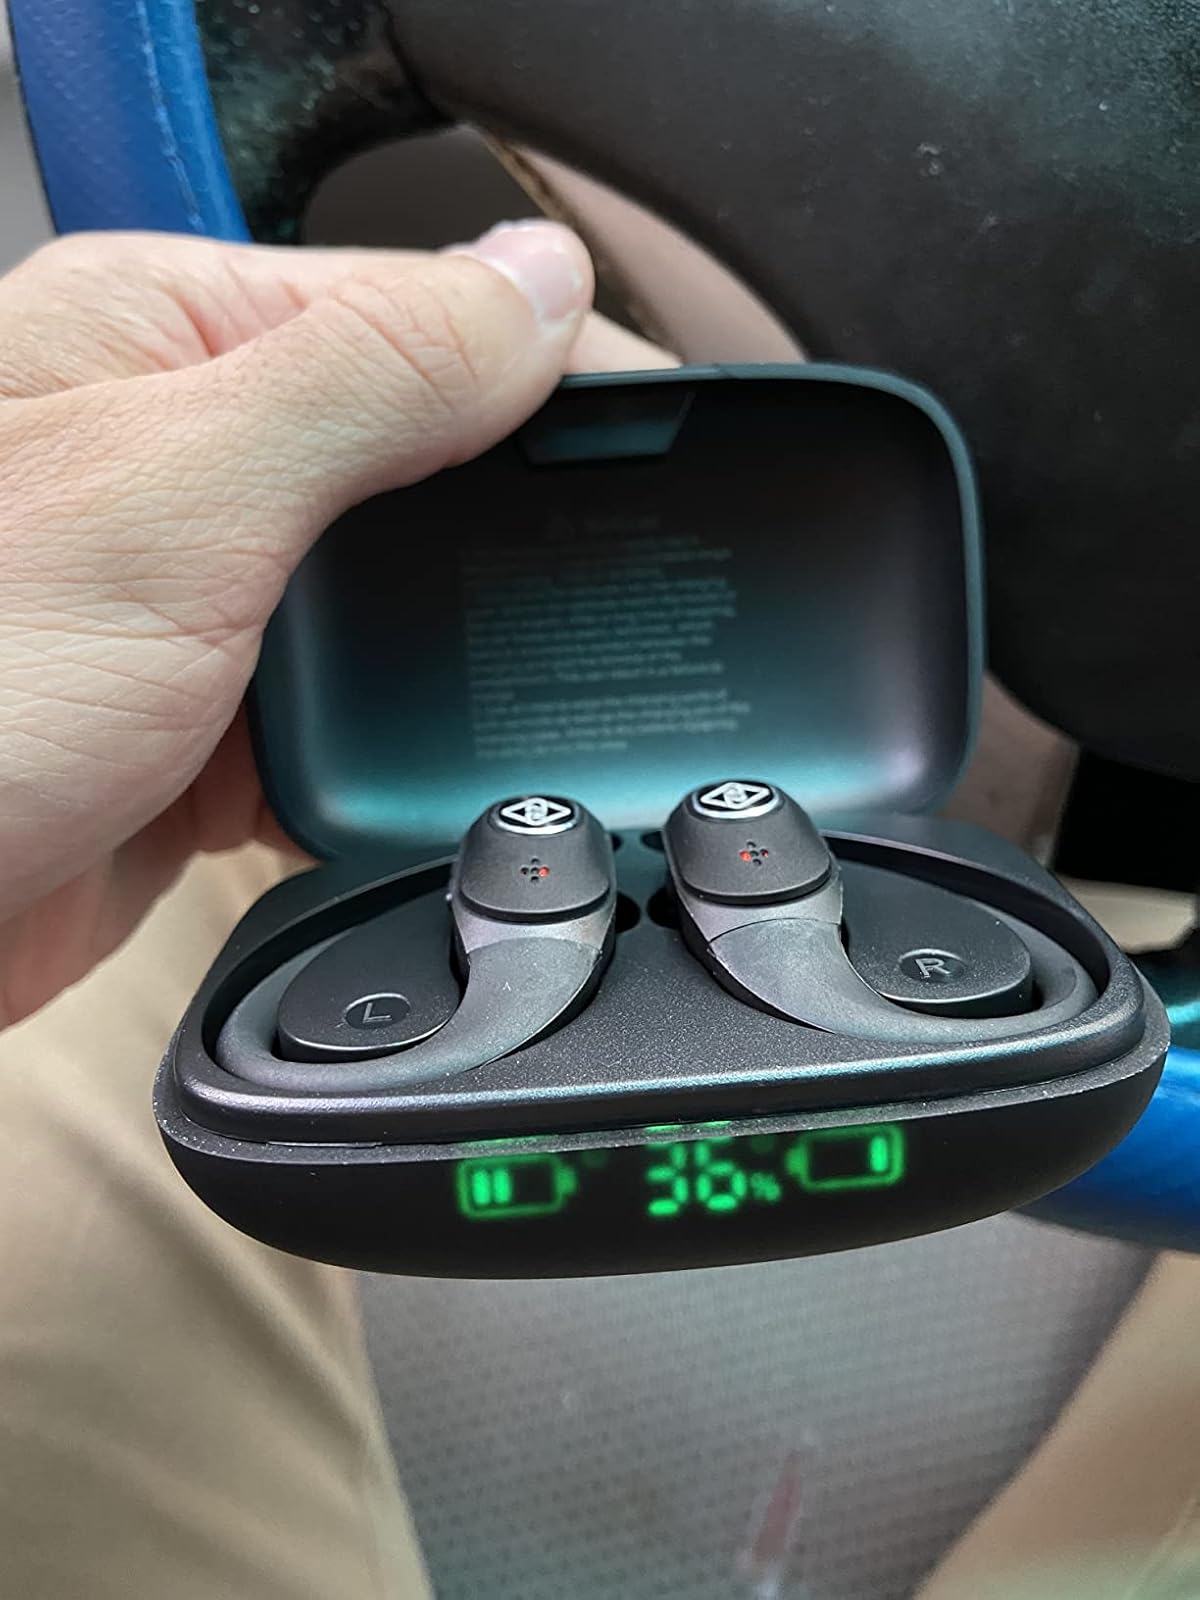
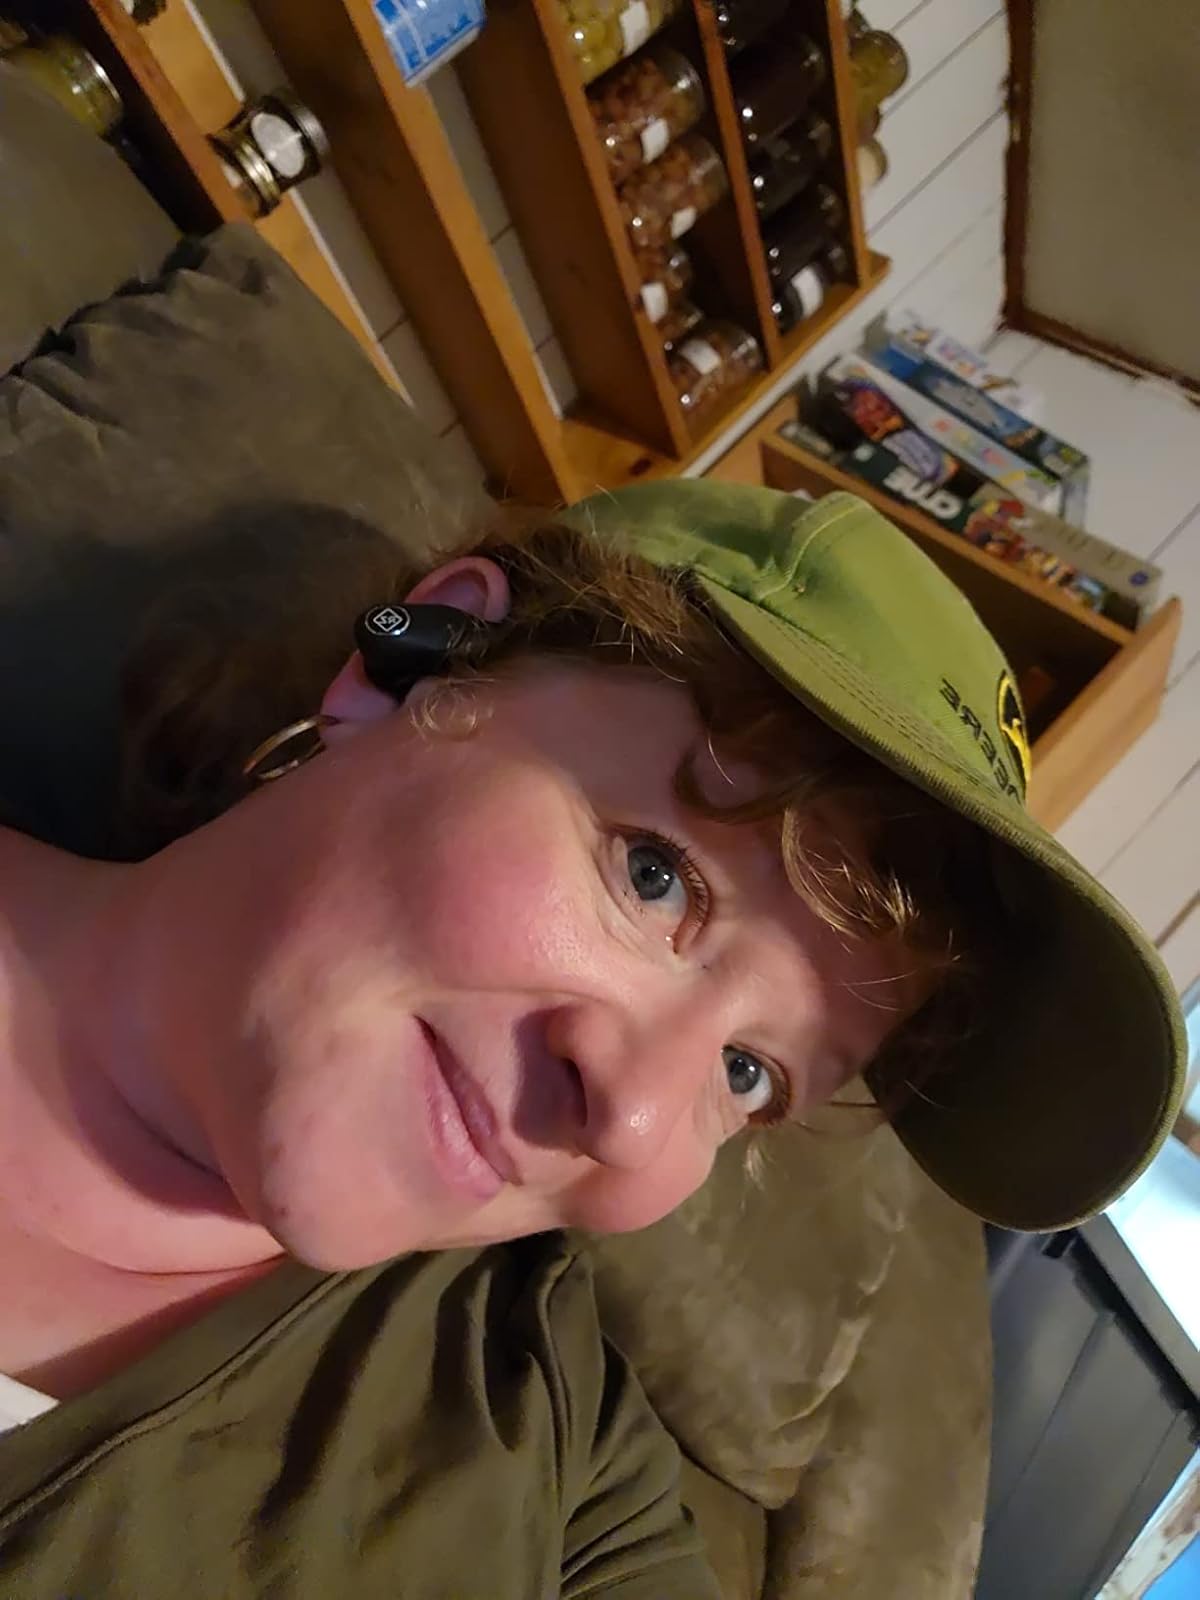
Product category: earbuds
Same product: yes